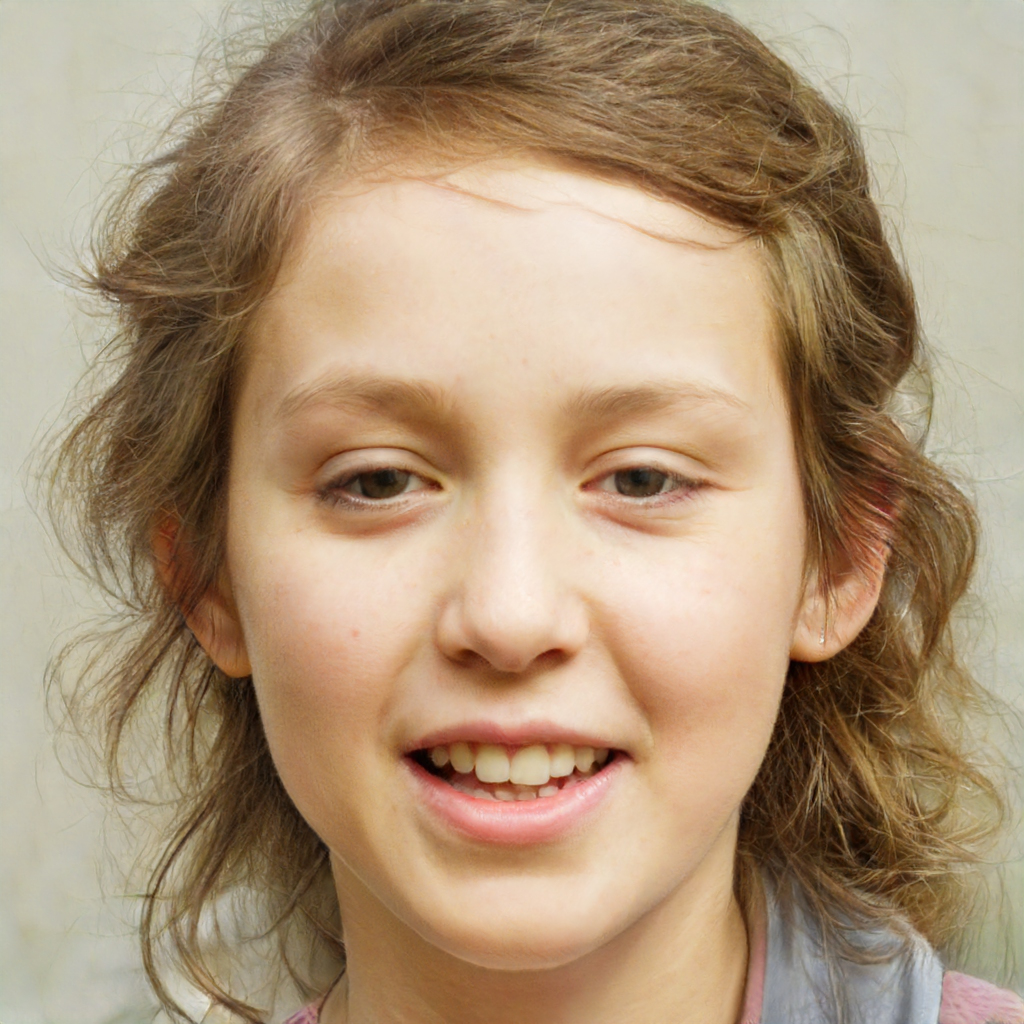
Portrait style: Real Portrait